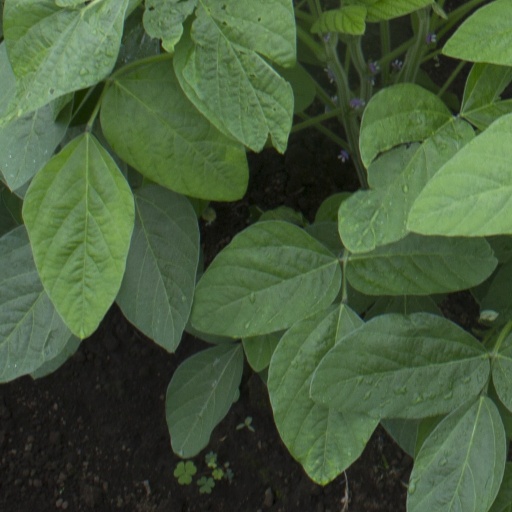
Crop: soybean